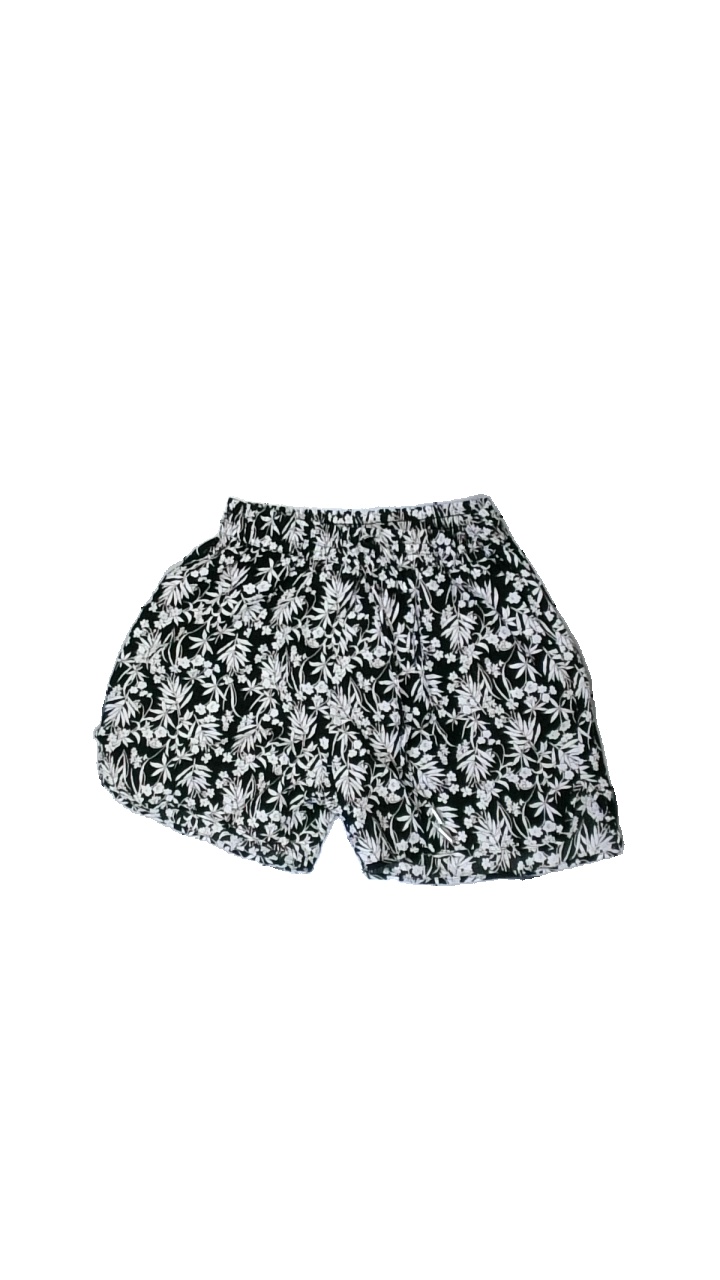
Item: Shorts (Ladies)
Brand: Sister Point
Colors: Black, White
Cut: Regular
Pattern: Floral print
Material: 100% viscose
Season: All
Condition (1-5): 4
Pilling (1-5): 4
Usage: Reuse
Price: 50-100